Family planning policies of China

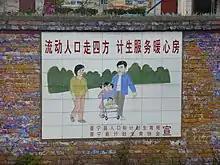
A propaganda painting of the family planning policy (Jinning, Yunnan Province).

According to the Chinese government (2007 & 2013), some 400 million births had been prevented due to its population control program since the 1970s. Some observers have called this estimate "bogus". However, the alternate model of 16 comparator countries proposed by these observers to refute the official estimate implies instead that China's population today is some "600" million fewer due to the program since 1970. Current debates are not about the impact of the overall program but rather, the relative contribution of one-child limits to that program. To date, critics of China's official estimate have yet to acknowledge just how large an impact the overall program has had. Previously, the fine is the so-called "social maintenance fee" and it is the punishment for the families who have more than one child. According to the policy, the families who violate the law may bring a burden to the whole society. Therefore, the social maintenance fee will be used for the operation of the basic government.